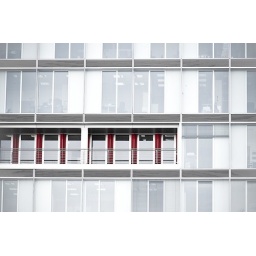
Detail of an office building somewhere around the harbor in Kiel